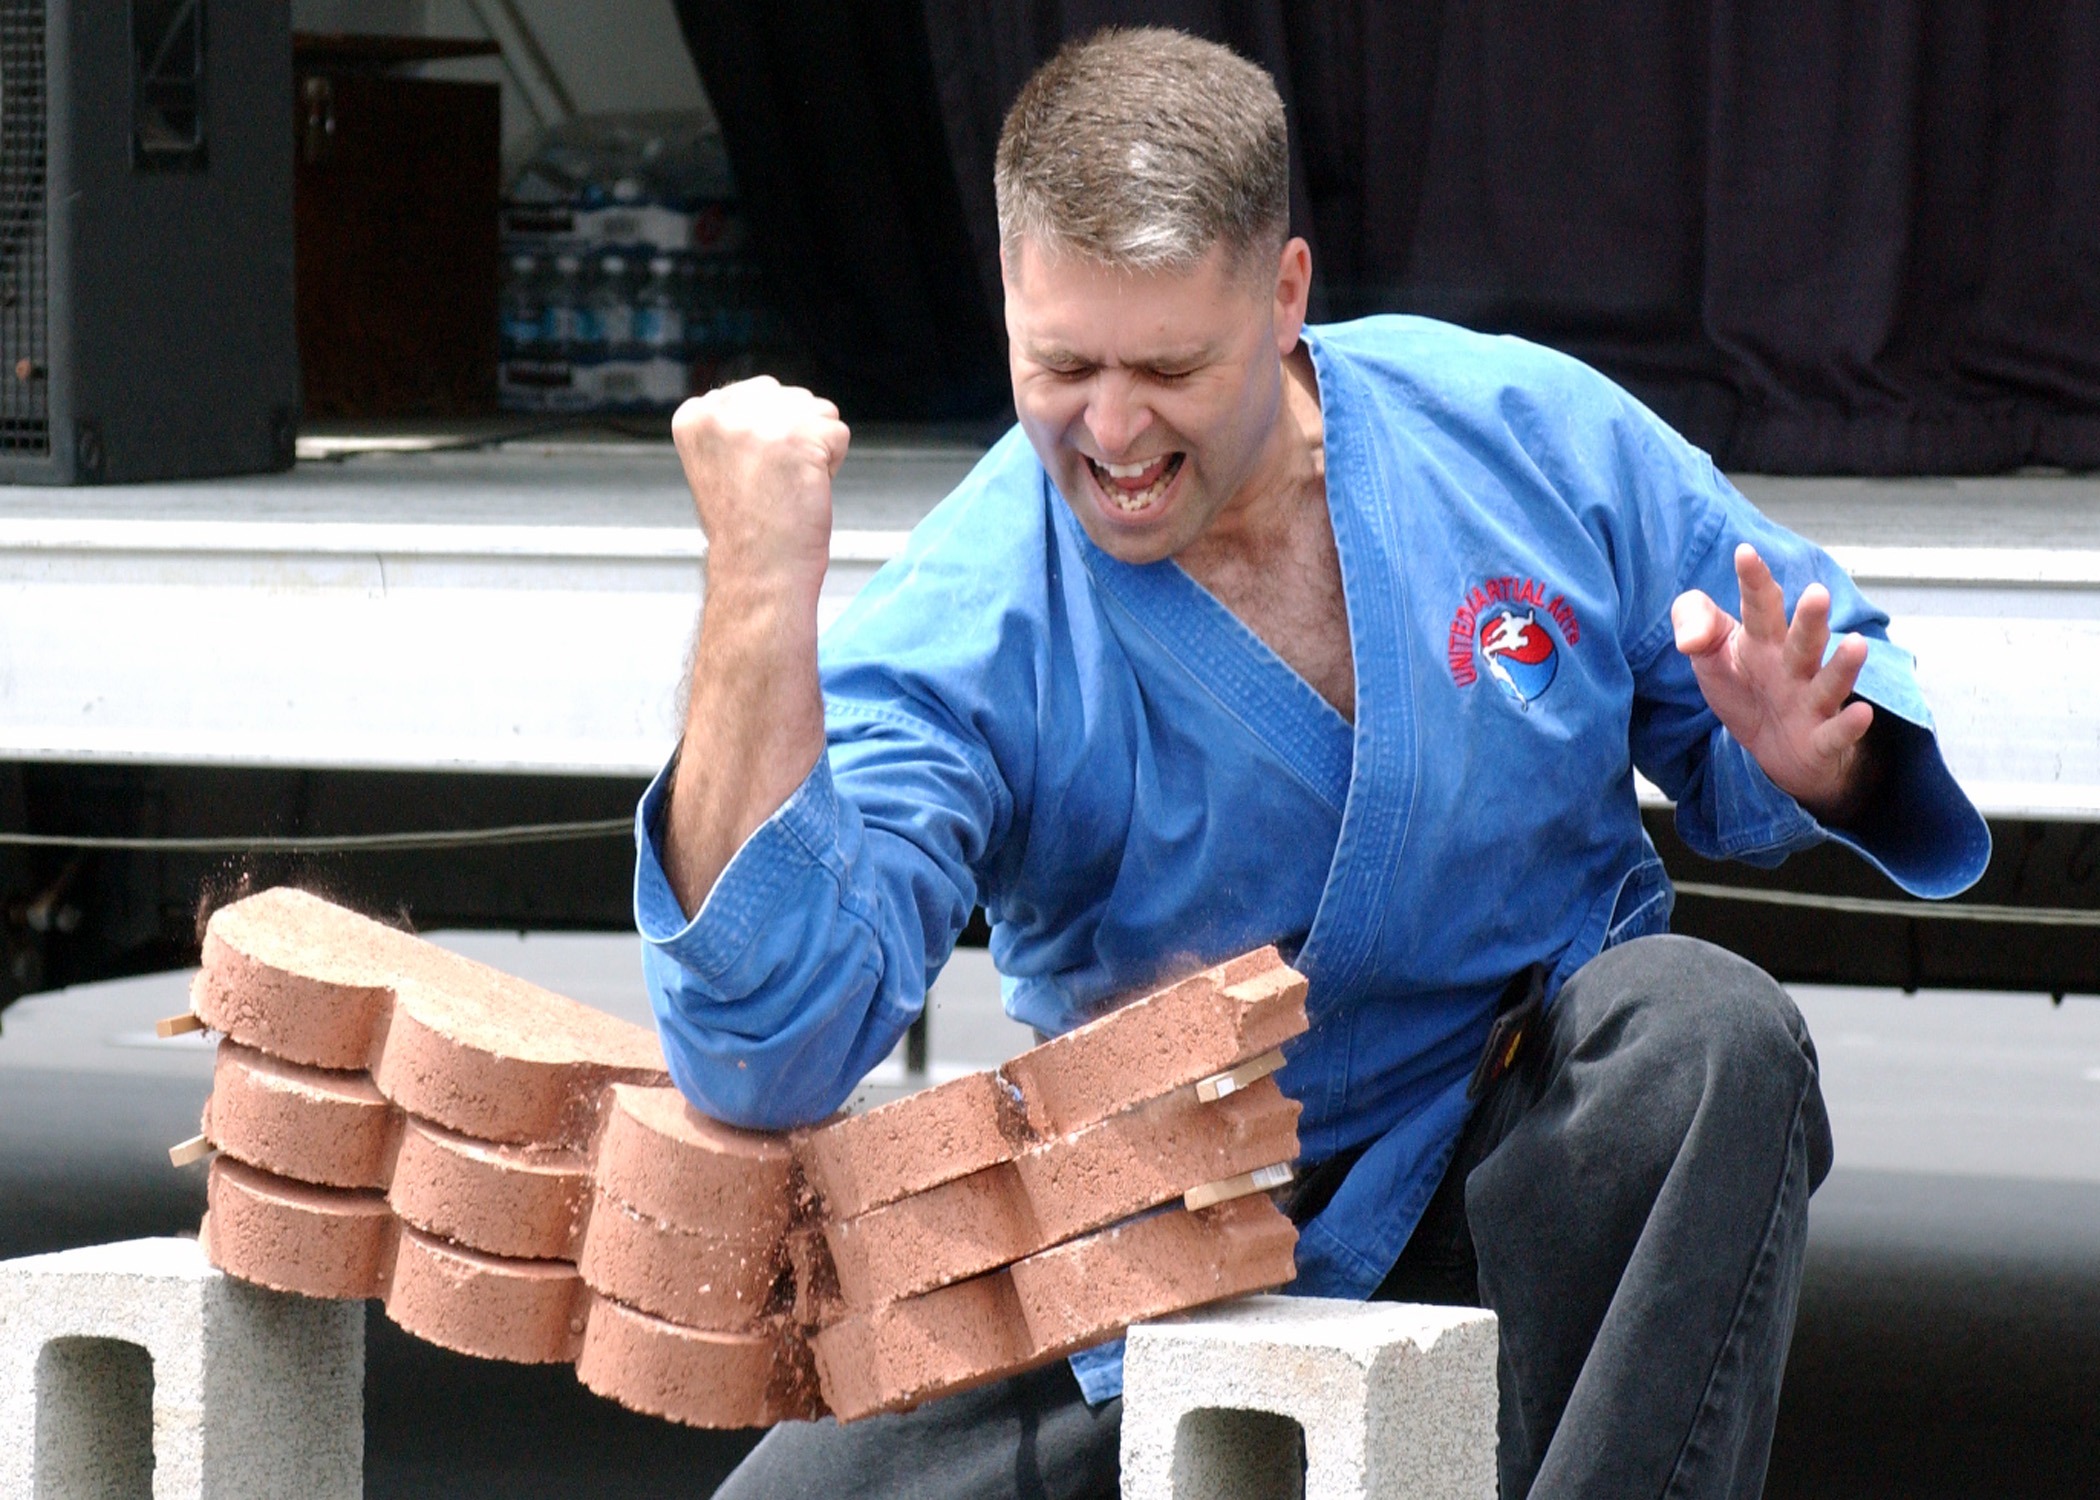
man, person, outside, power, display, elbow, style, exhibition, force, karate, impressive, pavers, breaking technique